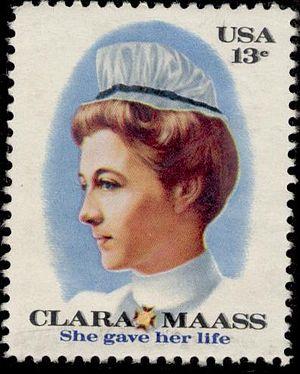
Clara Louise Maass est une infirmière américaine, morte après avoir été volontairement piquée par un moustique infecté par la fièvre jaune, dans le cadre d'expériences sur la maladie.